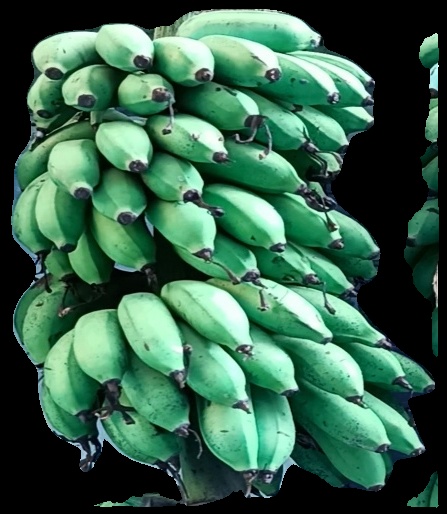
Variety: rasbale
Grade: grade2